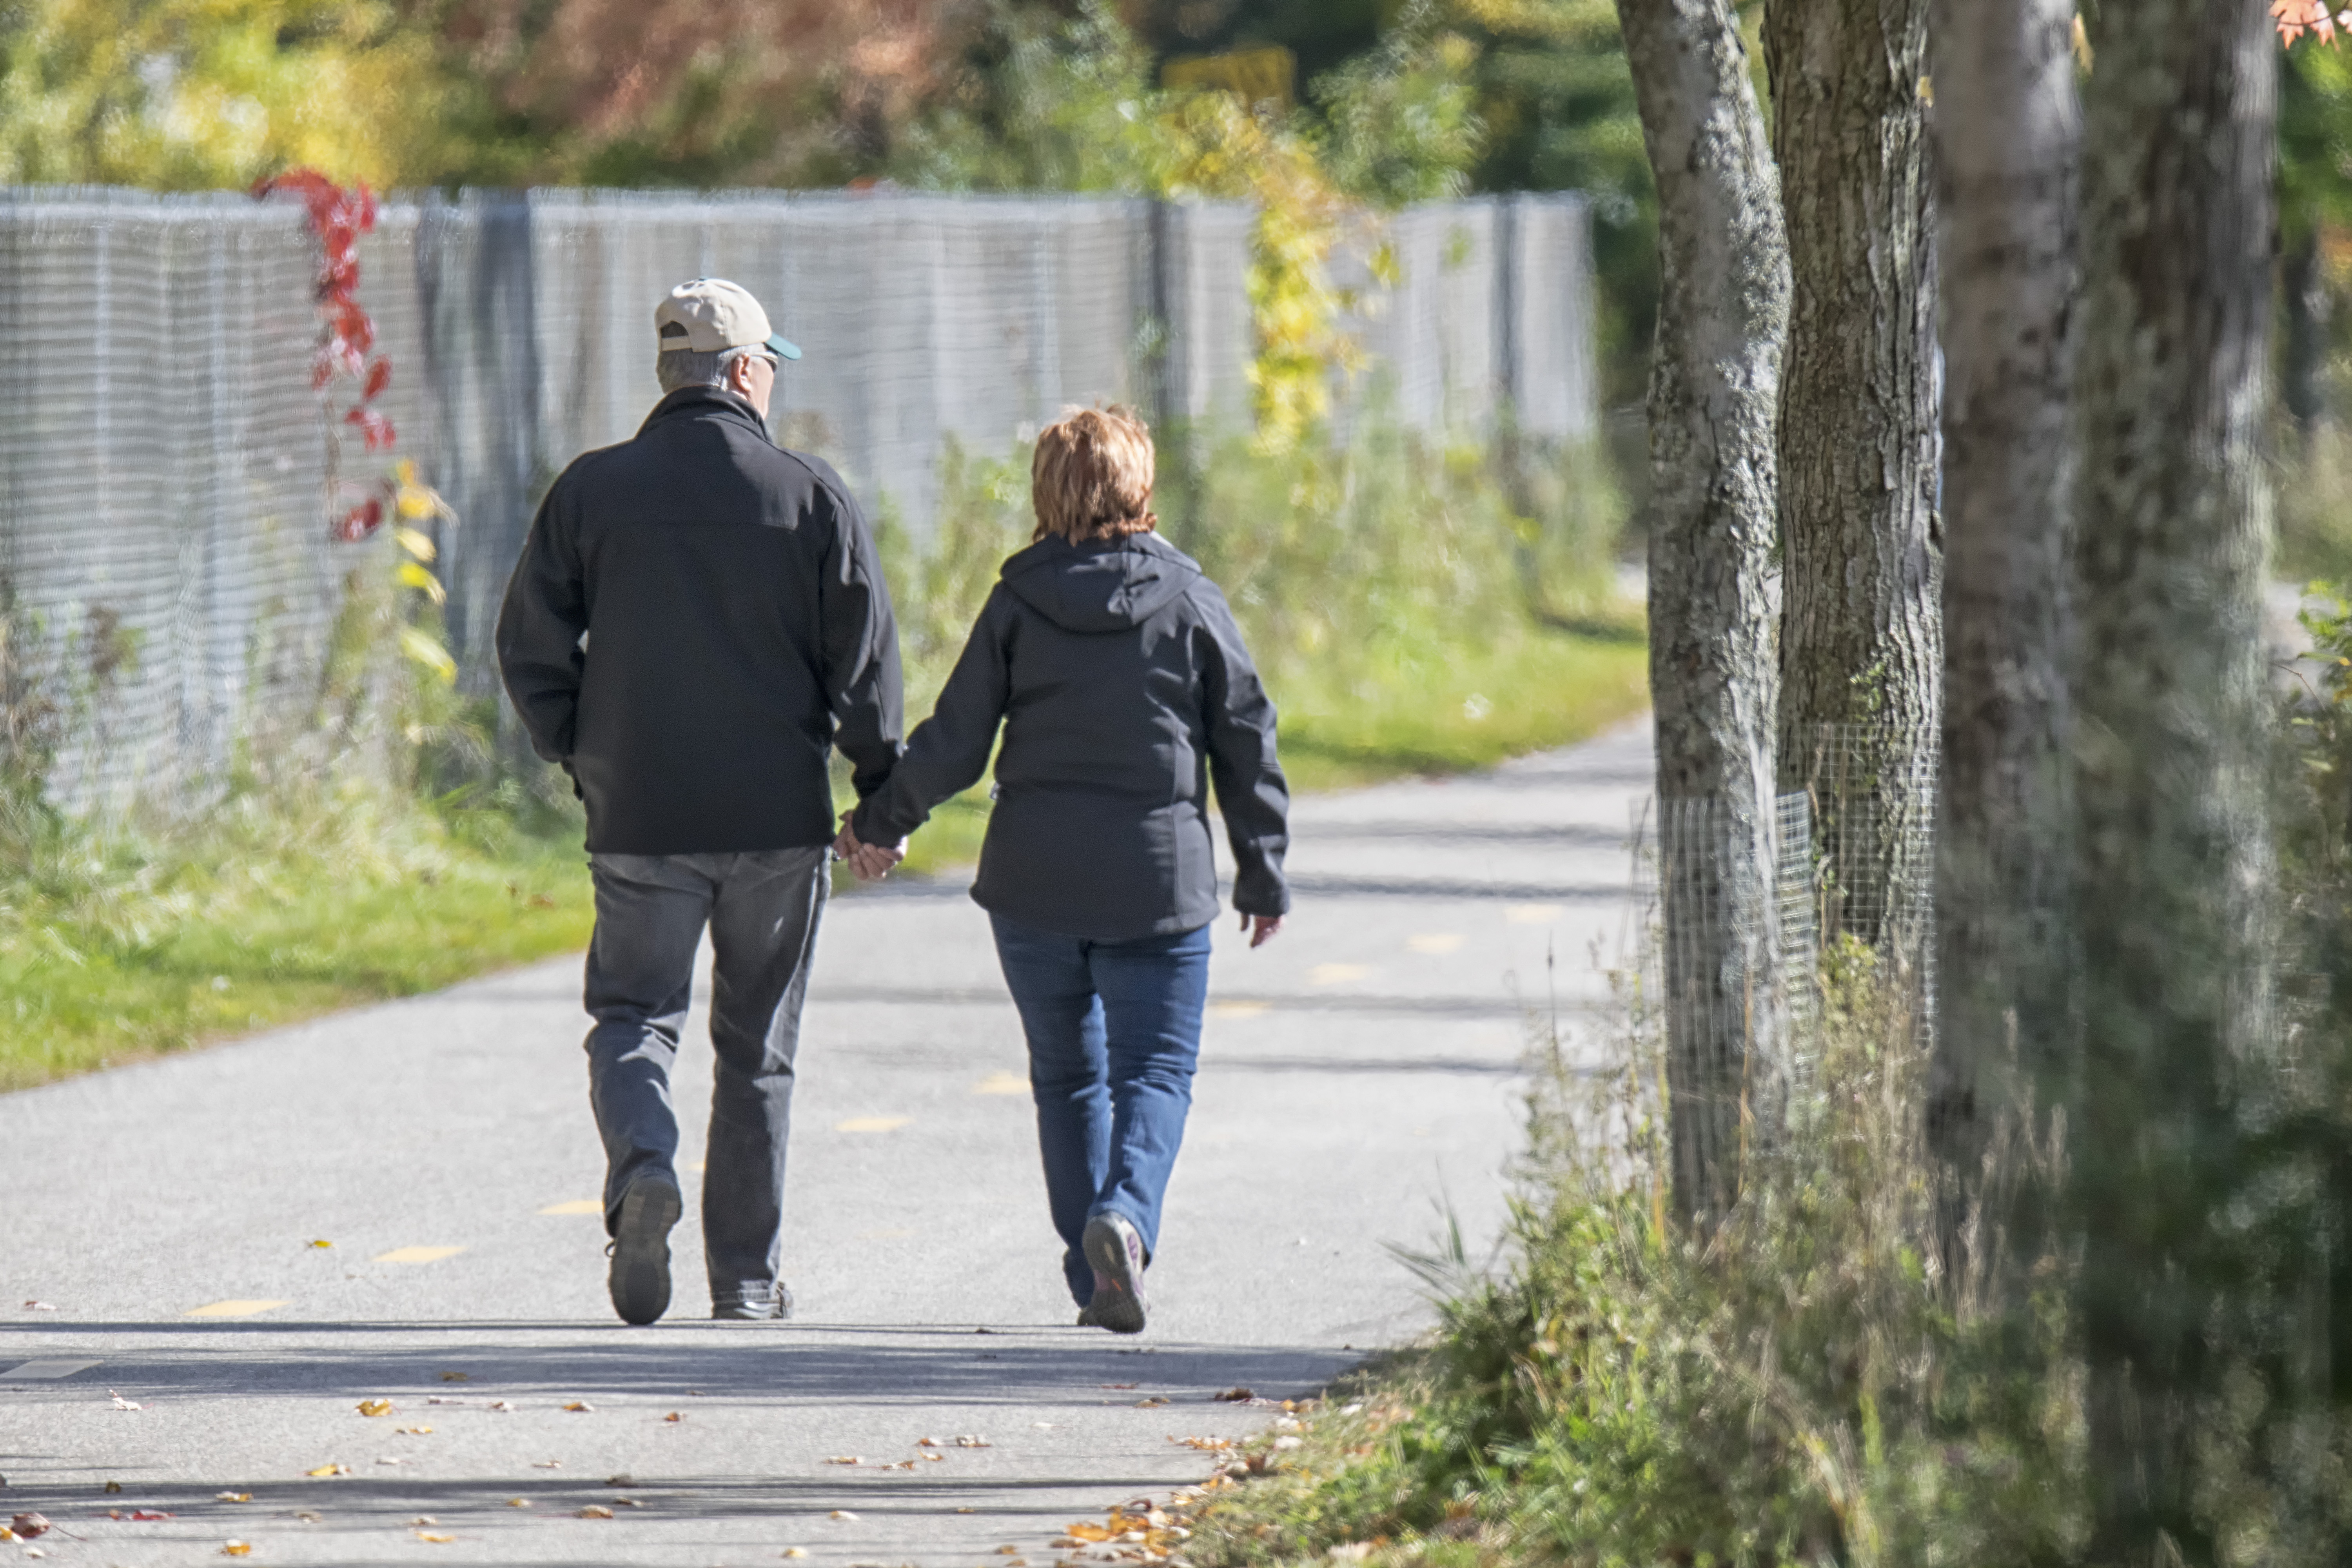
walking, person, people, spring, autumn, ceremony, canada, quebec, personne, sherbrooke